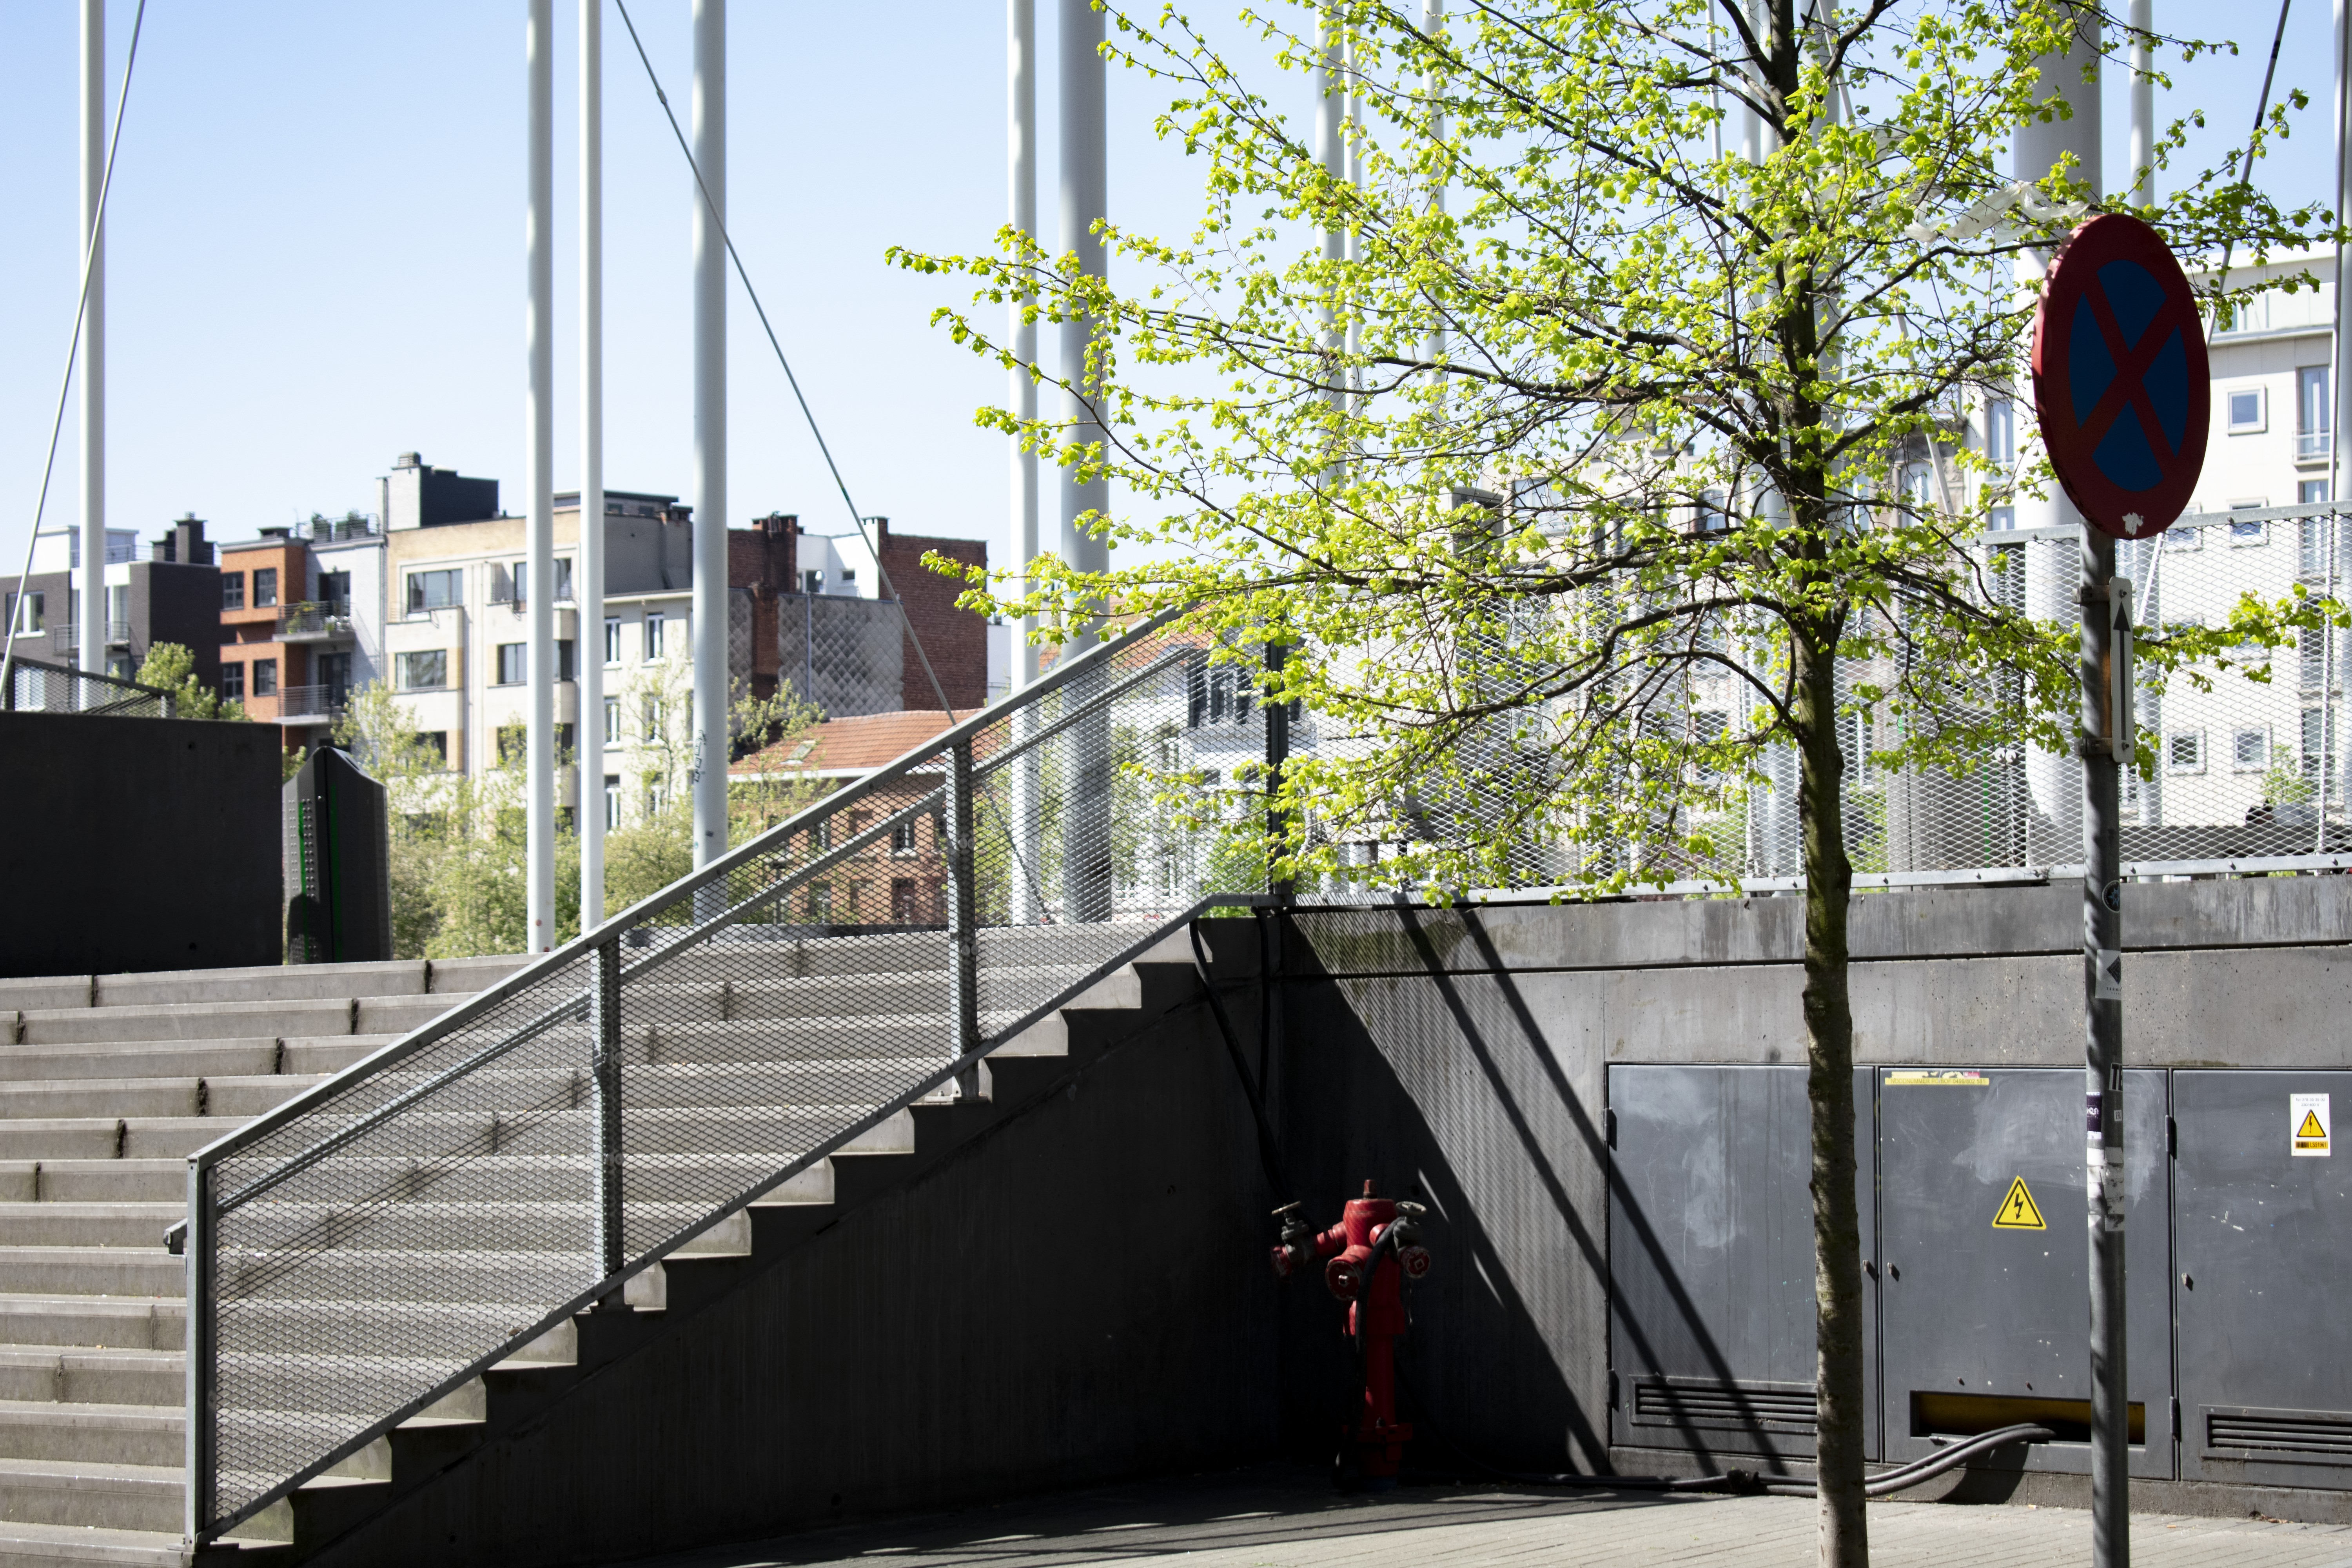
Brecht, Corbeel, illustration, art, work, photography, outside, inside, light, composition, national, nature, color, colour, design, popular, tree, france, belgium, germany, italy, brussels, Brecht Corbeel, decoration, props, concept art, photbashing, reference, blog, people, panda, urban area, architecture, metropolitan area, wall, building, neighbourhood, city, facade, street, pedestrian, house, signage, road, downtown, metal